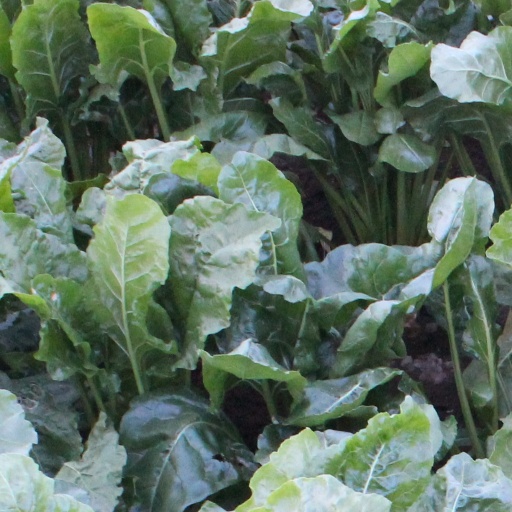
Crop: sugar beet